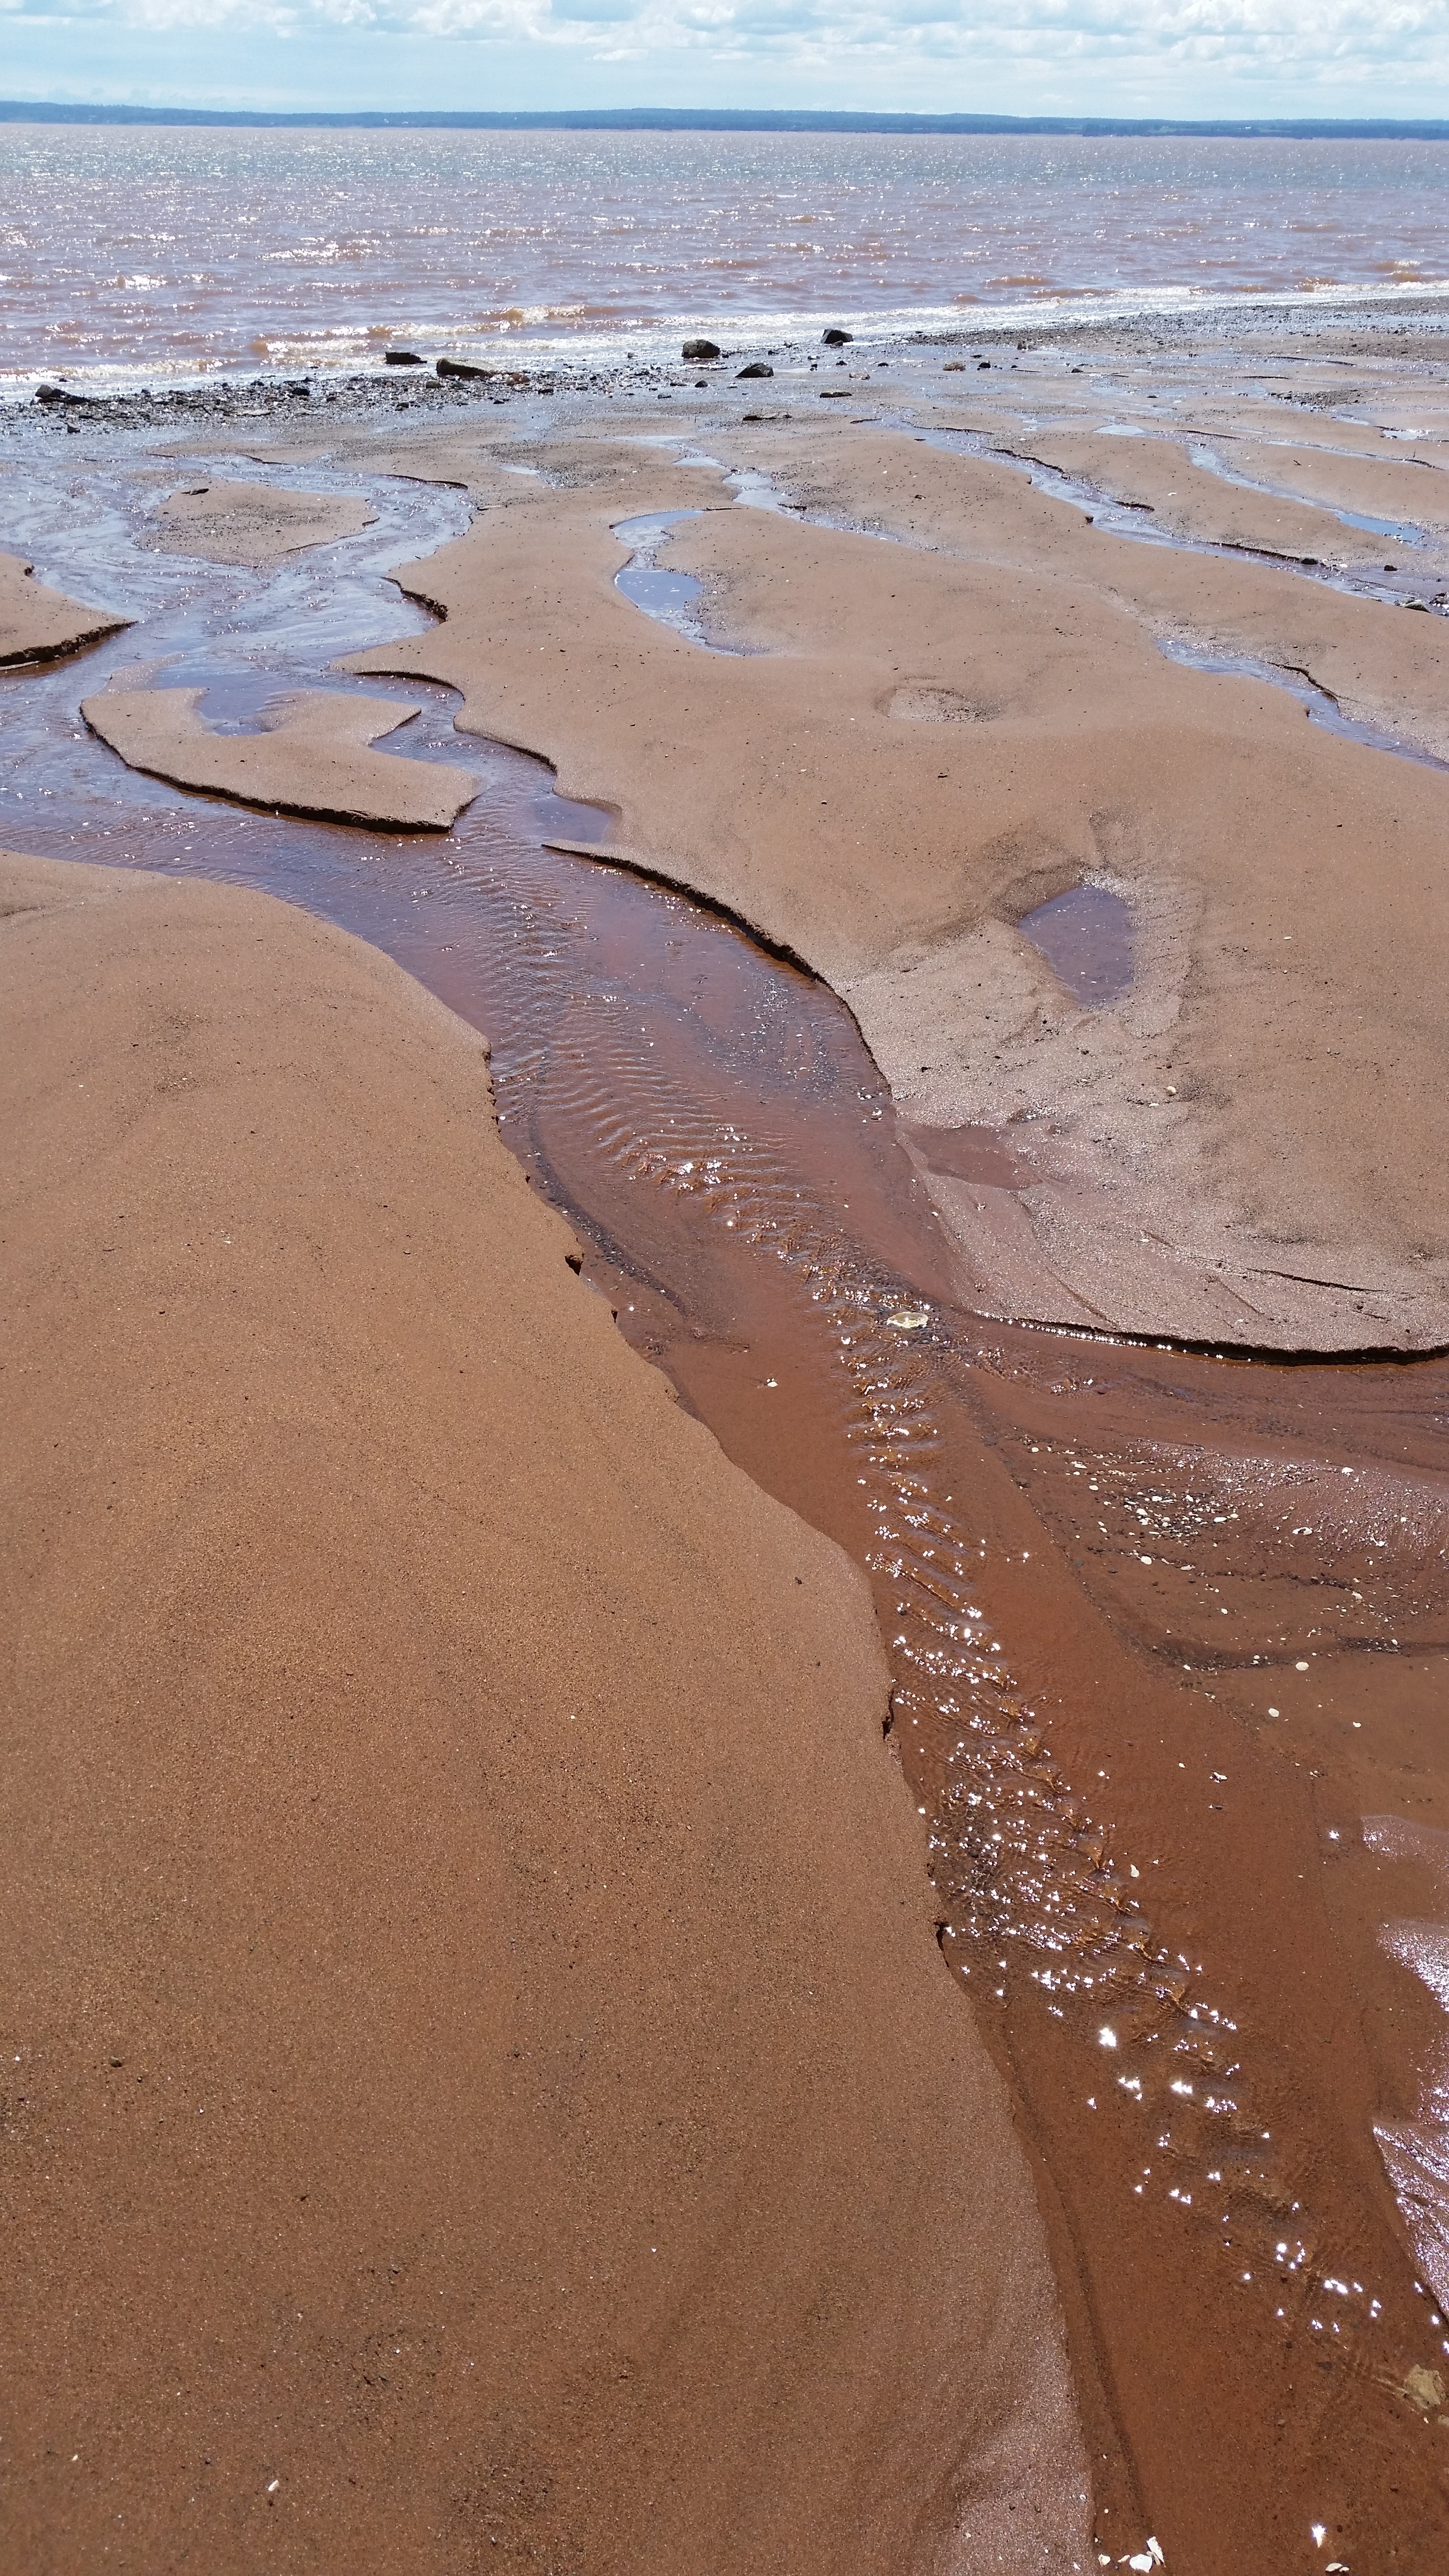
beach, sea, coast, water, sand, ocean, shore, wave, mud, brown, material, body of water, mudflat, natural environment, wind wave